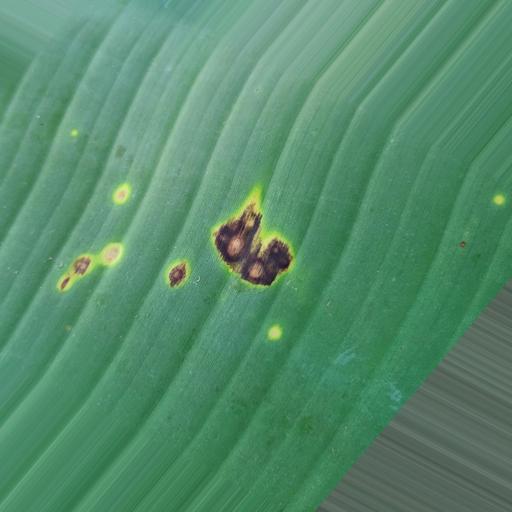
Label: black_sigatoka